Vassa candle

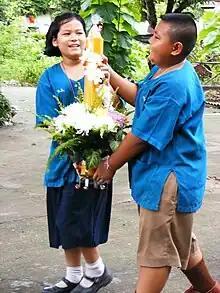
A Vassa candle being carried in procession

A Vassa candle, or Tean Vassa, is a giant beeswax candle that is burned for the duration of the Theravada Buddhist festival of Vassa. These candles are most frequently used in Cambodia and Thailand. The Vassa candle has been compared to the paschal candle of Christians, burned during the entirety of Paschaltide.